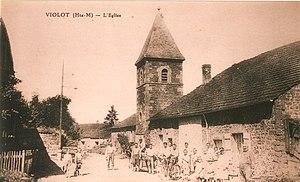
Le village vers 1910.
Violot est une commune française située dans le département de la Haute-Marne, en région Grand Est.